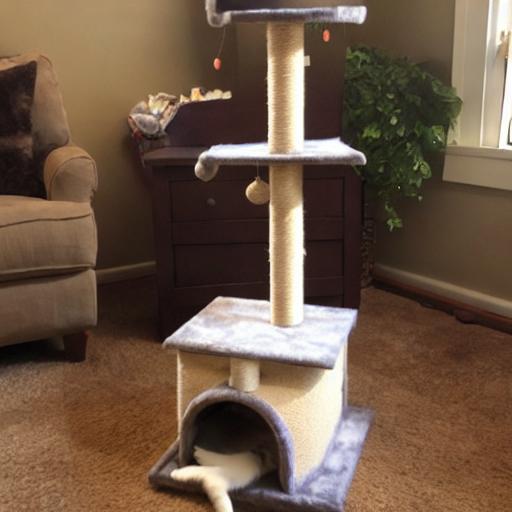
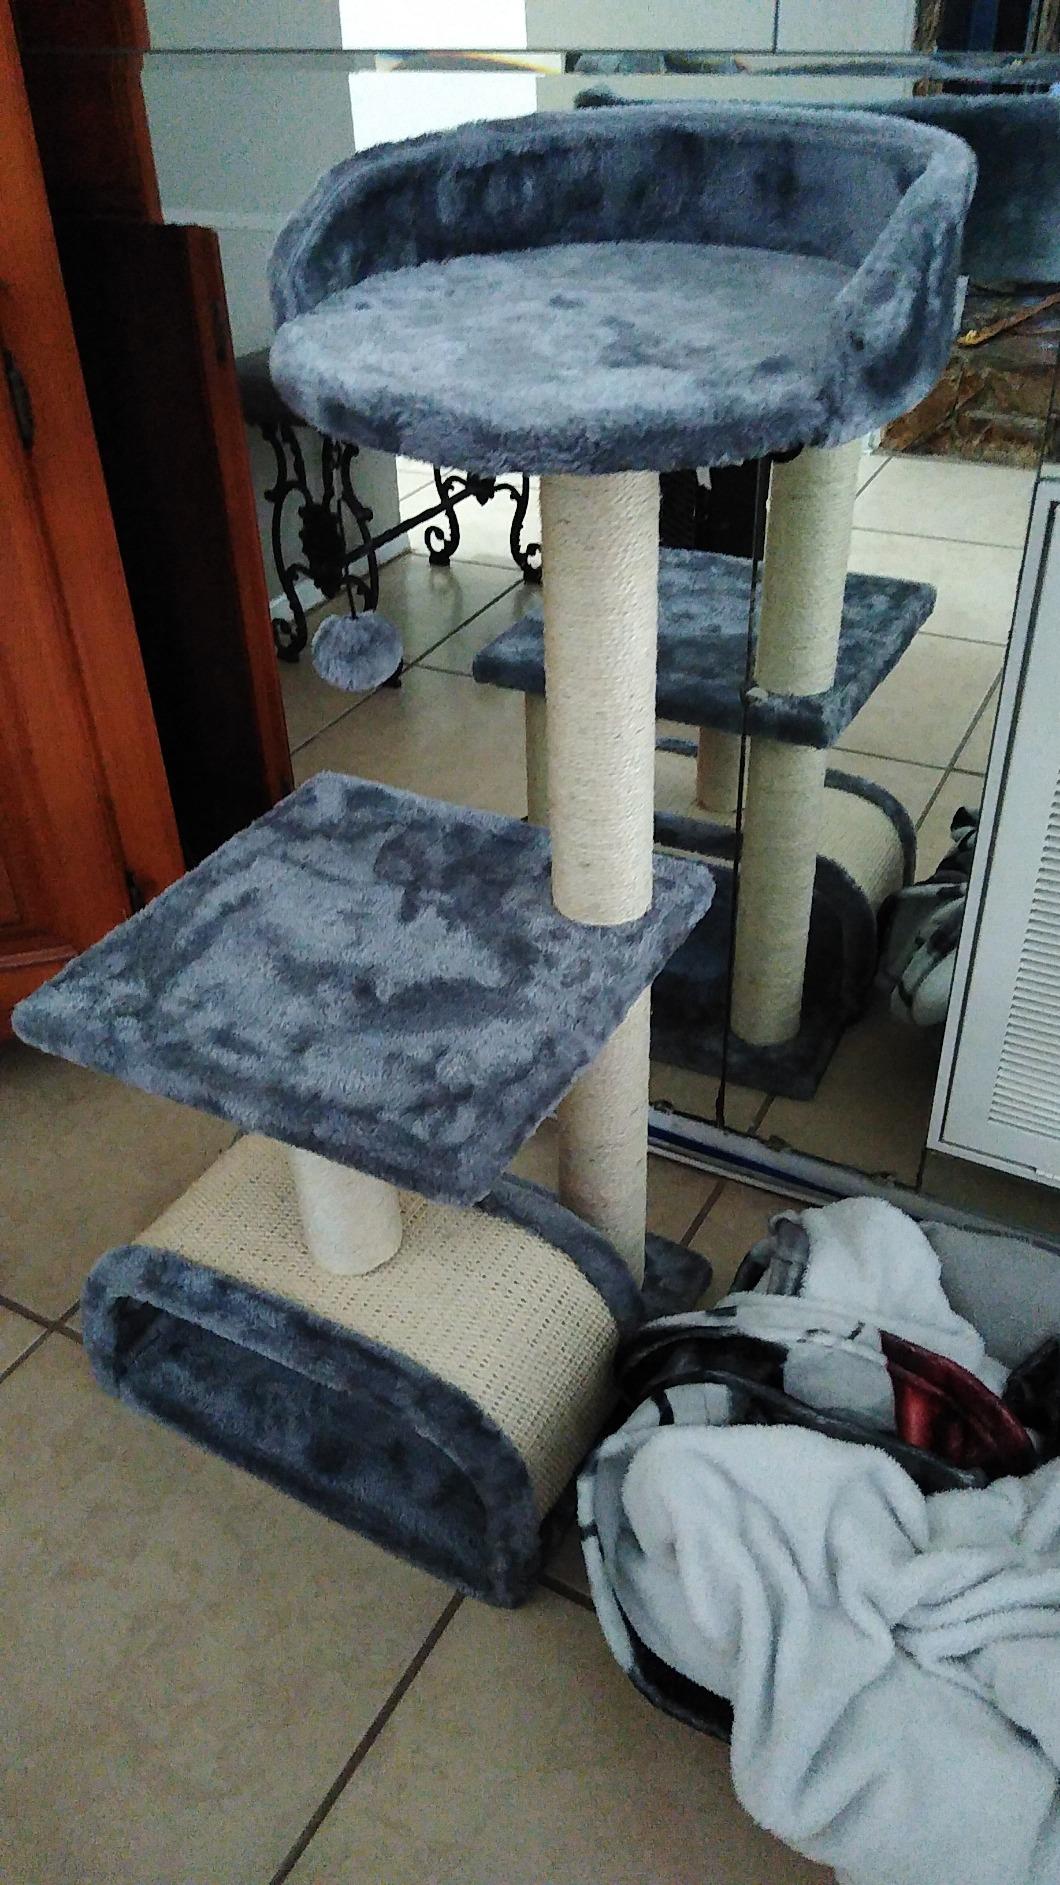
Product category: items_cat tree
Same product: no